Taraben Premchand

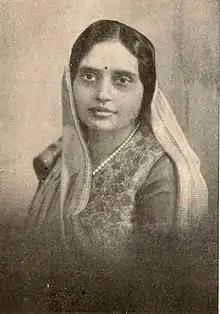
c. 1936

Taraben Premchand was an Indian social worker, suffragist, and Indian independence movement activist. She was a member of the All India Women's Conference, and was a member of a committee that authored a notable report on universal suffrage in India. She was married to industrialist Maneklal Premchand.